Pakistan Junior League

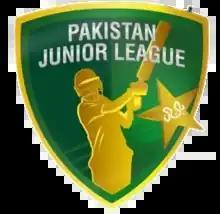
Official logo of PJL

The Pakistan Junior League (PJL) was a professional 20-over cricket league contested by Under-19 teams representing different cities of Pakistan. The league was soft-launched on 14 April 2022 by the Pakistan Cricket Board (PCB) Chairman, Ramiz Raja. The only installment, the 2022 Pakistan Junior League (also known as PJL1), was played from 6–21 October 2022, featuring six teams and 19 games, at Gaddafi Stadium, Lahore. Draft for the league was held on 8 Sep 2022, 24 foreign players from nine different countries were selected by teams along with 66 local players. It featured six teams playing 19 games in a round robin league format, at Gaddafi Stadium, Lahore. It was the first international league to exclusively consist of junior cricketers. Bahawalpur Royals beat Gwadar Sharks in the final on 21 October and became the inaugural and only champions of the PJL. The league was dissolved in December 2022.